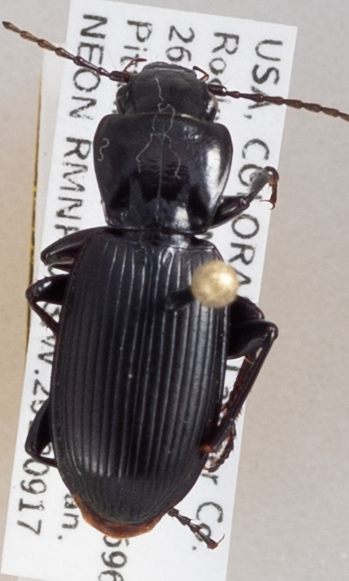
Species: Pterostichus protractus
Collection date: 2018-09-17
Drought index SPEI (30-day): -1.69
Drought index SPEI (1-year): -1.69
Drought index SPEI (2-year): -0.71